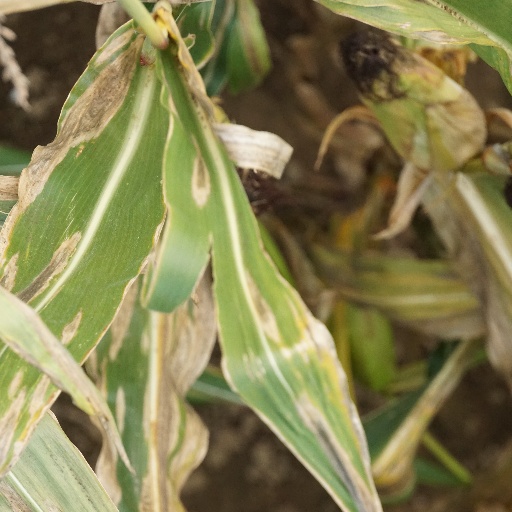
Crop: maize; corn